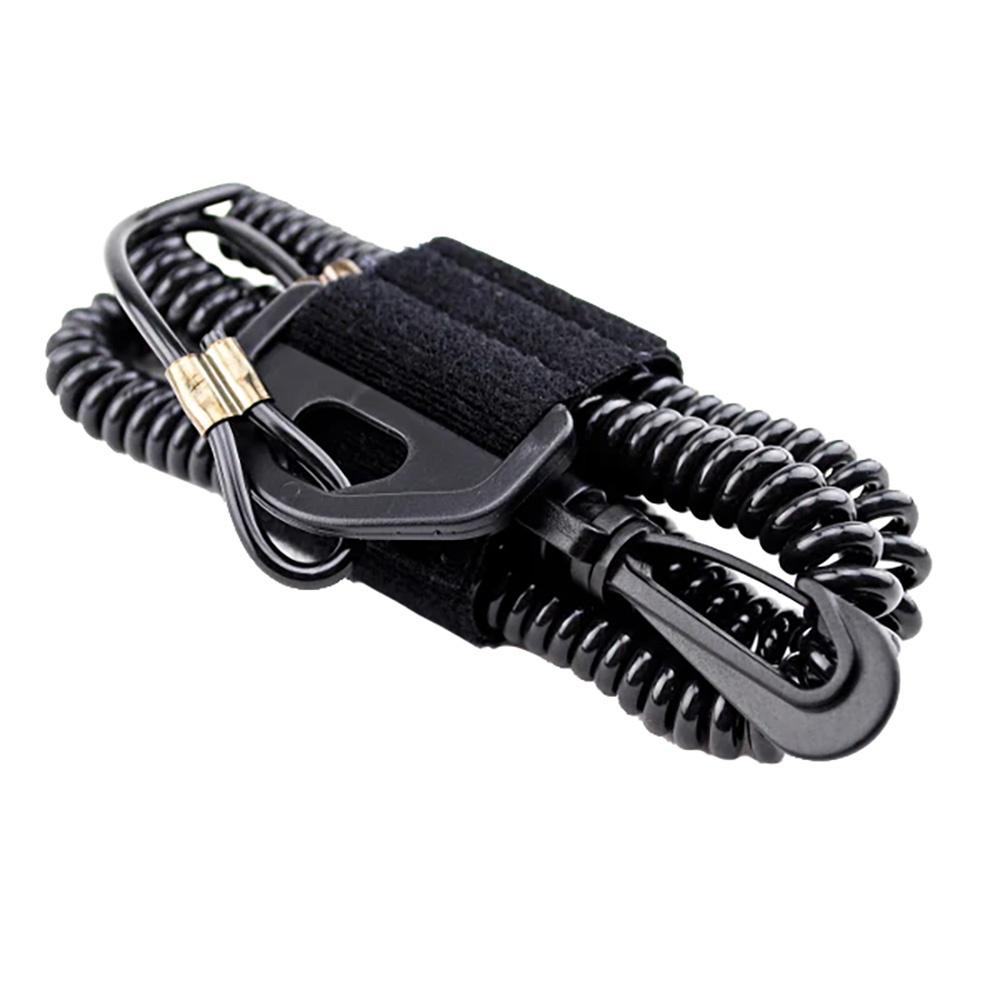
YakGear Coiled Paddle Leash [CPL24]
Coiled Paddle Leash Keep a paddle close while paddling with the YakGear Coiled Paddle Leash. This new take on a traditional coiled cord leash solves the troubling problem of overstretched coil cord. Made from solid rubber with no wire inside, the leash features a full memory coil that will stretch from 24 inches to 60 inches. The quick connection of the leash to the boat side is a 360-degree nylon swivel hook to any pad eye or accessible seat strap. The paddle is then connected with a durable, 1-½ inch-thick adjustable velcro strap. Paddle is not included. Features: One ounce, 24 in. full memory, coiled paddle leash Connect to a paddle with the fully adjustable velcro strap Connect to the boat with the nylon swivel hook Instructions included 1-year warranty .embed-container { position: relative; padding-bottom: 56.25%; height: 0; overflow: hidden; max-width: 100%; } .embed-container iframe, .embed-container object, .embed-container embed { position: absolute; top: 0; left: 0; width: 100%; height: 100%; }
Brand: YAKGEAR
Category: Sporting Goods > Outdoor Recreation > Boating & Water Sports > Boating & Rafting > Paddle Leashes